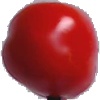
Label: Tomato 2